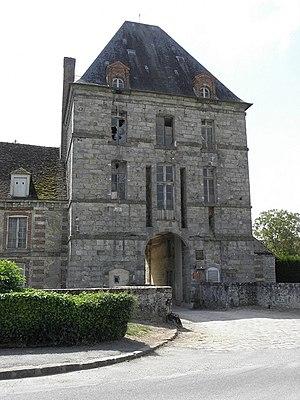
Pavillon d'entrée de l'ancien château de Chenoise (77).
Chenoise-Cucharmoy est une commune nouvelle française située dans le département de Seine-et-Marne, en région Île-de-France.
Chenoise est une ancienne commune française située dans le département de Seine-et-Marne en région Île-de-France.
Cet article recense les monuments historiques de l'est de la Seine-et-Marne, en France.